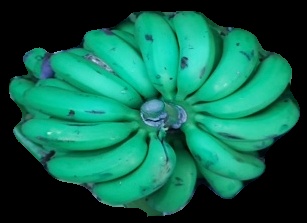
Variety: pachbale
Grade: grade2